A Stoker

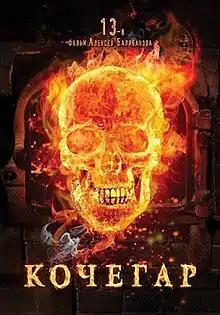
Film poster

A Stoker, also known as The Stoker, is a 2010 Russian crime film directed by Aleksey Balabanov. The film takes place in St. Petersburg in the 1990s. Main character is a retired major who served in the Soviet Army during Soviet–Afghan War. He works as a stoker and disposes bodies of people killed by local Mafia, which is headed by one of his former comrades from the Soviet Army.